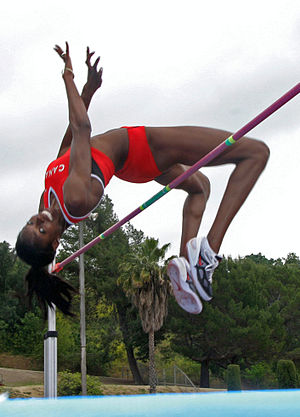
Højdespring (atletik)
Canadieren Nicole Forrester under et højdespring
Højdespring er en af springdisciplinerne i atletik. Et tilløb efterfølges af et afsæt på ét ben over en vandret overligger, som deltagerne uden brug af hjælpemidler skal forsøge at passere uden at rive ned. Deltagerne springer på højder, som på forhånd er fastlagt af arrangørerne og kan fortsætte indtil de har haft tre ugyldige forsøg i træk.